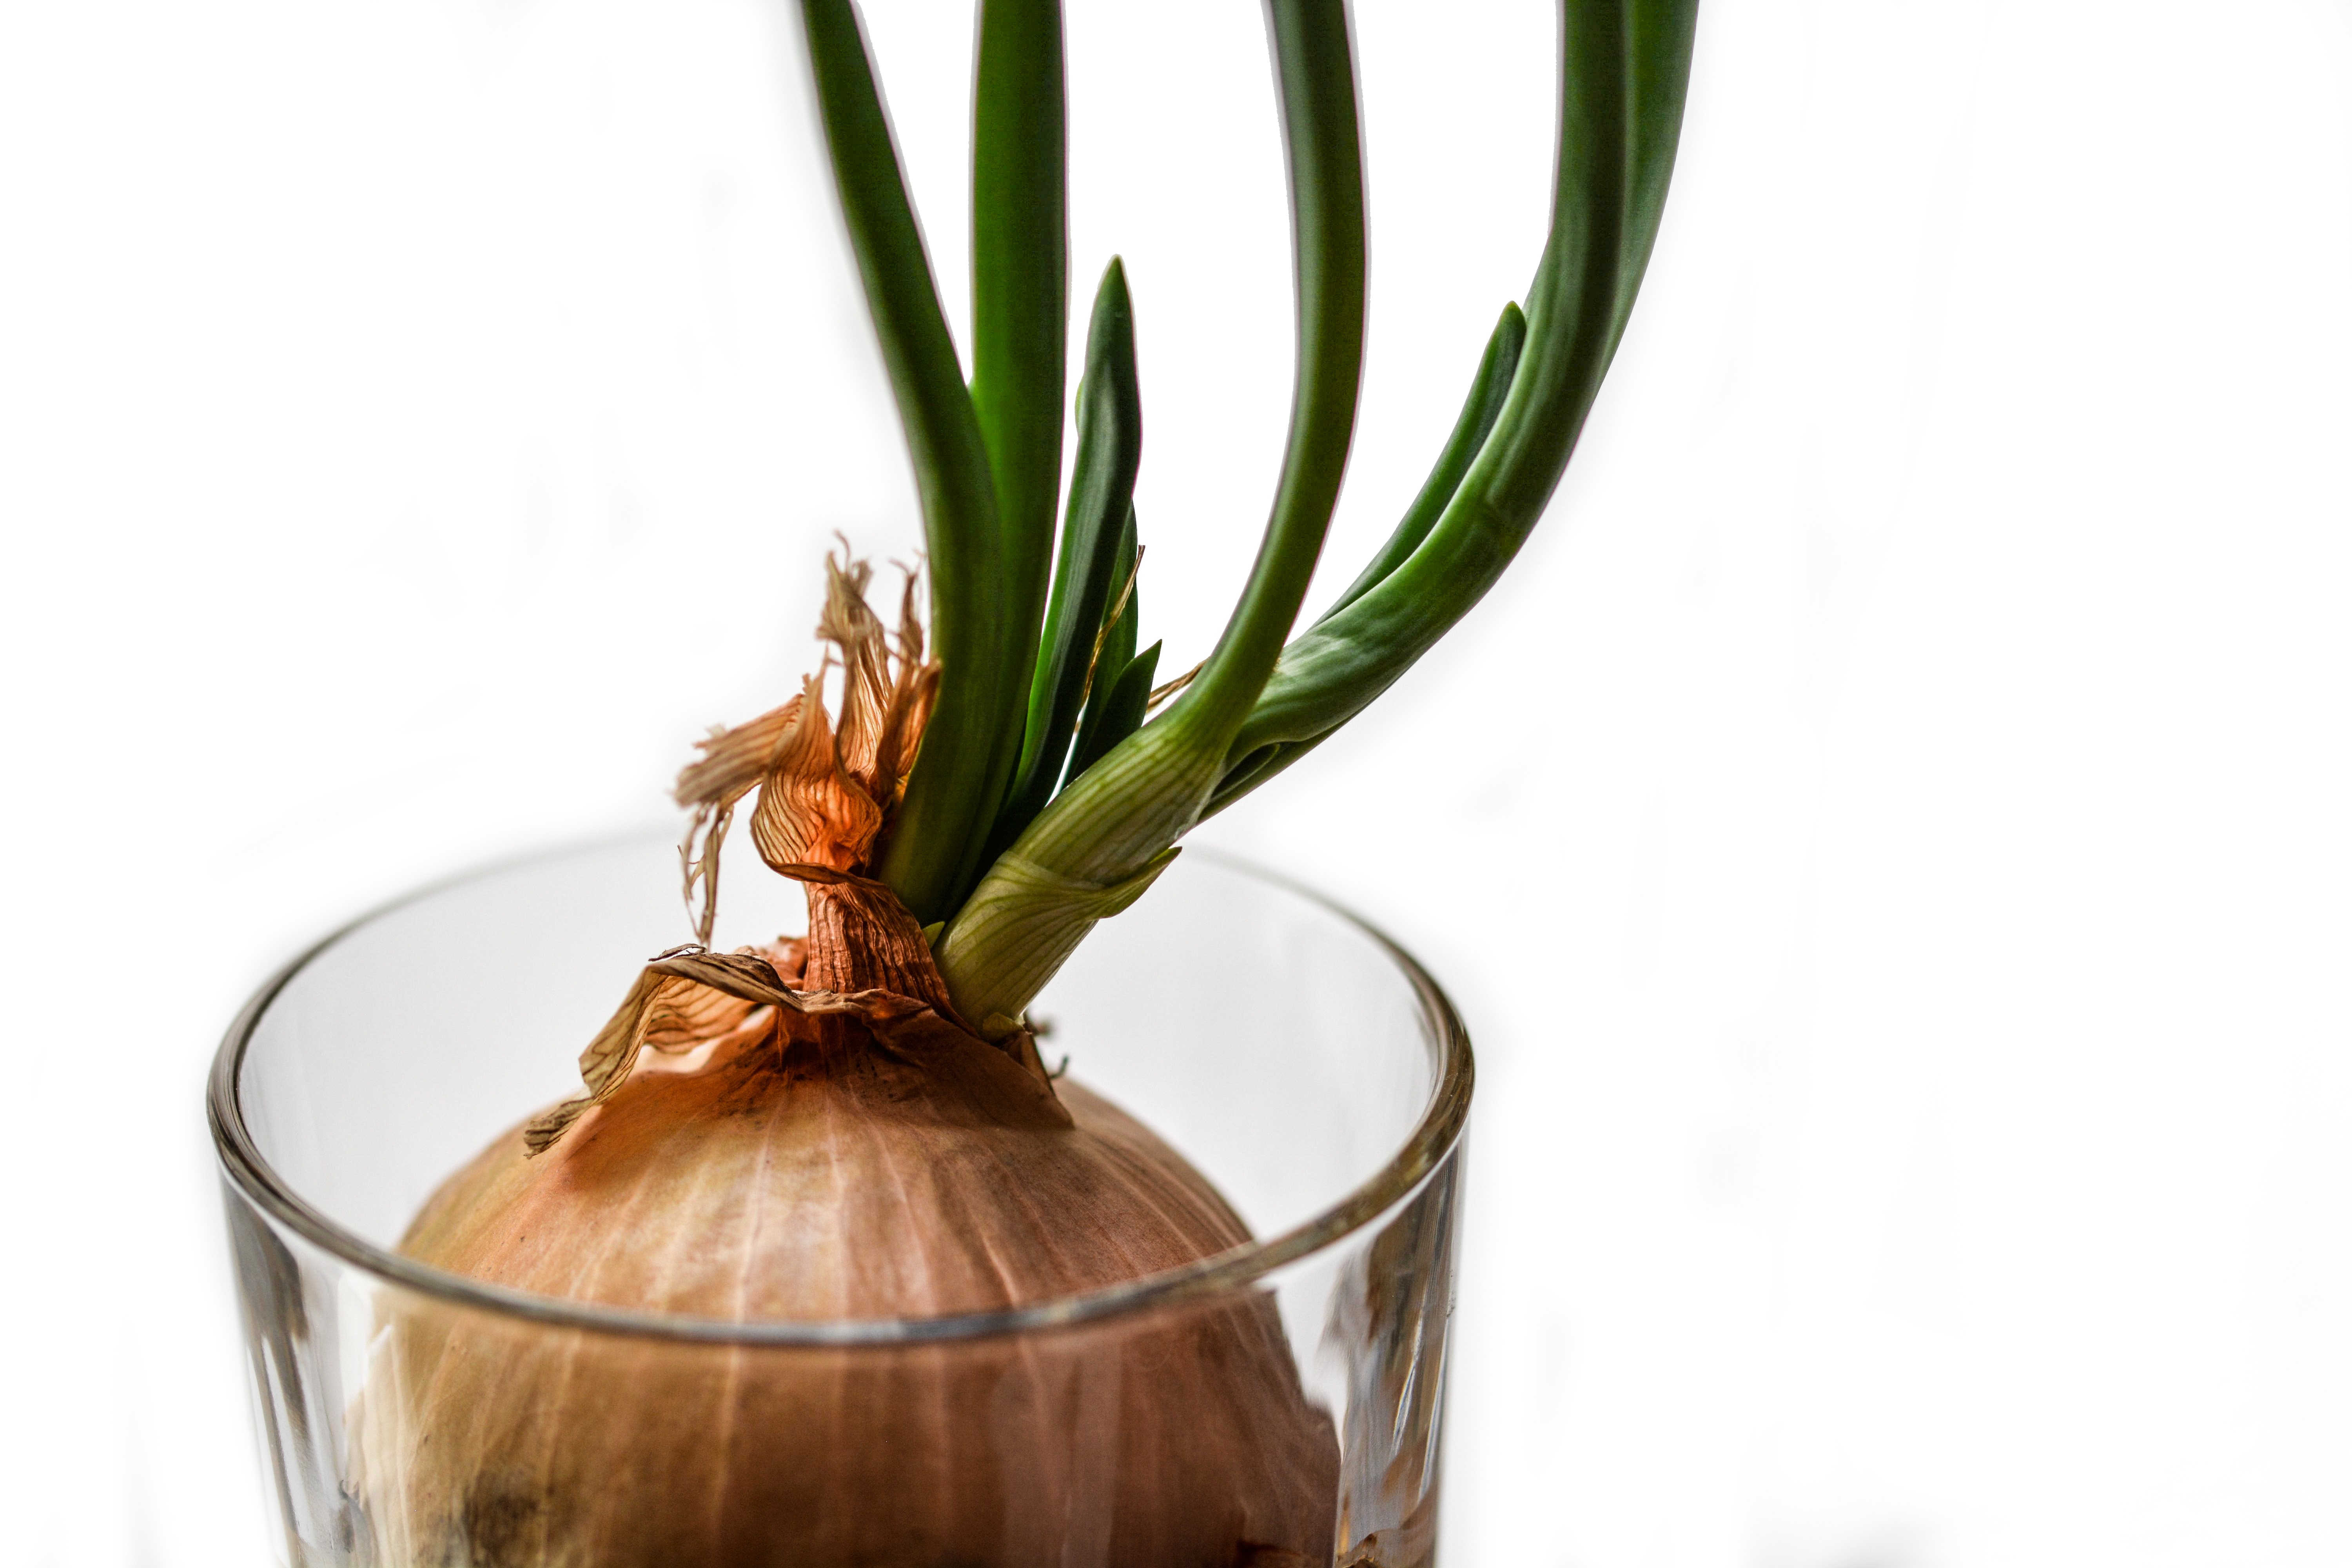
plant, flower, food, green, ingredient, herb, produce, vegetable, fresh, healthy, onion, coconut, chive, flowering plant, grass family, land plant